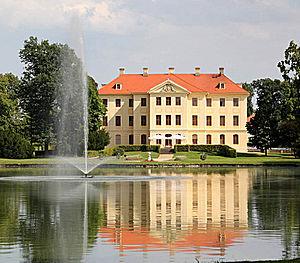
Palais de Zabeltitz en Saxe
François-Xavier Louis Auguste Albert Bennon de Saxe et Pologne, duc de Saxe et de Lituanie, dit prince Xavier de Saxe comte de Lusace 25 août 1730 à Dresde, 21 juin 1806 à Zabeltitz), fils de Frédéric-Auguste II de Saxe, roi de Pologne et de l'archiduchesse Marie-Josèphe d'Autriche, fut de 1756 à 1763 commandant de l'armée saxonne pendant la guerre de Sept Ans. Combattant aux côtés de l'armée française, il fut nommé le 12 août 1758 lieutenant-général et maréchal des armées du roi Louis XV. De 1763 à 1768, il fut régent de l'électorat de Saxe pour son neveu Frédéric-Auguste III de Saxe Frère de la Dauphine Marie-Josèphe de Saxe, il était donc également oncle des rois Louis XVI, Louis XVIII et Charles X, des rois Charles IV d'Espagne et Ferdinand IV de Naples, de l’impératrice Marie-Louise, épouse de l’Empereur Léopold II, et du roi Frédéric-Auguste Iᵉʳ de Saxe pendant la minorité duquel il fut régent. Ses frères Albert, beau-frère de la reine Marie-Antoinette, fut gouverneur des Pays-Bas autrichiens et Clément-Wenceslas, prince-archevêque-électeur de Trèves.